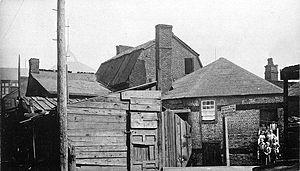
Le fort Pitt est un fort construit par les Britanniques au XVIIIᵉ siècle à l'endroit où se développera la ville de Pittsburgh.